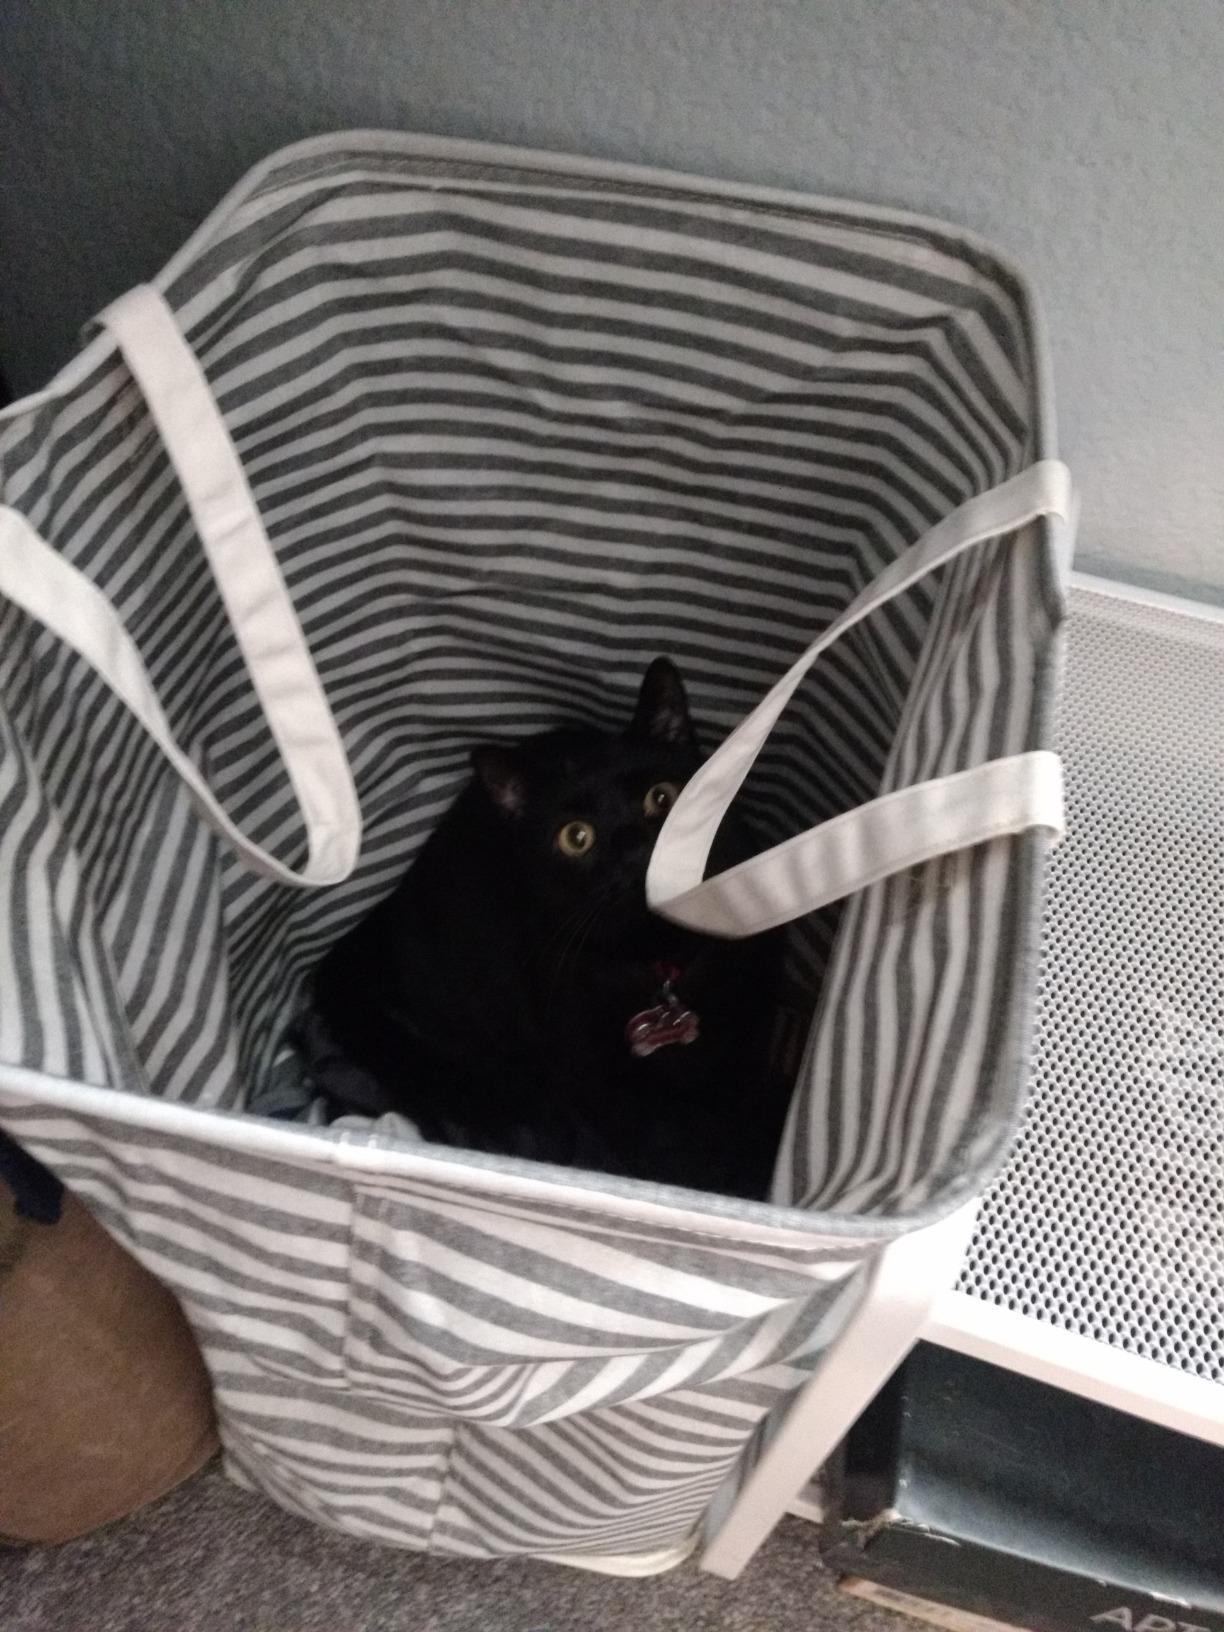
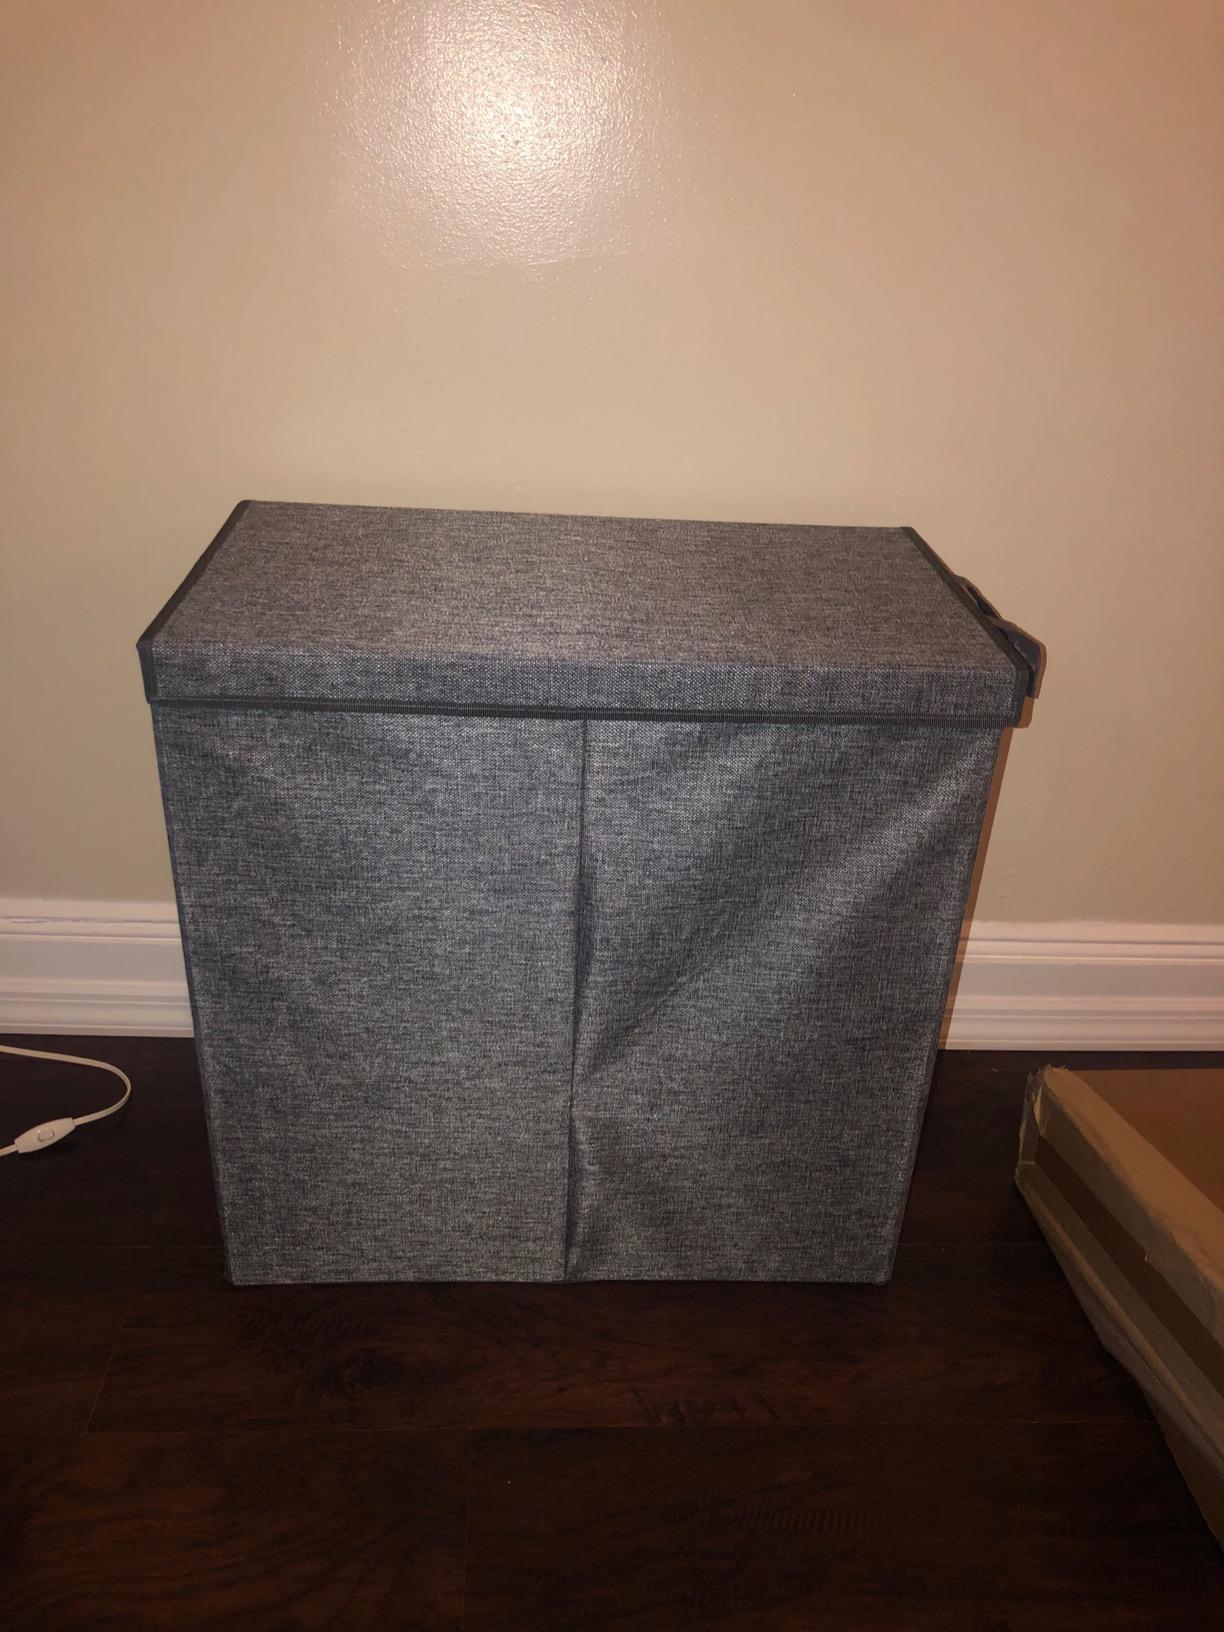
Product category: items_hamper
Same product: no